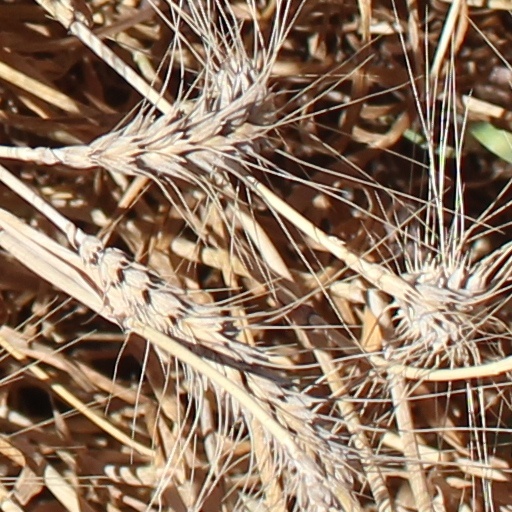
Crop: wheat